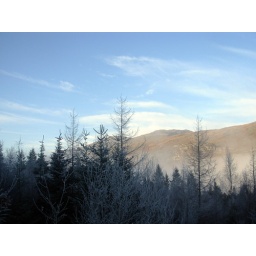
Crusty frost in the valley and clear blue skies. Sun drenched summit. Perfect.